Madhyamakālaṃkāra

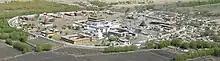
Aerial view of Samye, with its mandala visible

The "Madhyamakālaṃkāra" and its tradition survived the destruction of Nalanda Vihara and the ascendancy of the Muslim empire in India during the 13th-century eclipse of Buddhism through its transplantation to the Tibetan Plateau by Śāntarakṣita at the request of Trisong Detsen. It was taught at the Samye Monastery, which was safeguarded by the Himalayas.